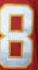
Number: 8